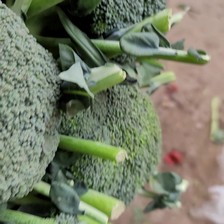
Label: others